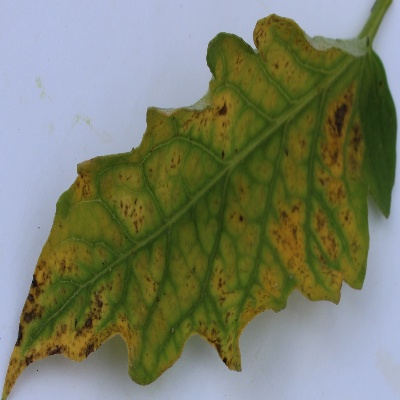
Crop: Tomato
Condition: septoria leaf spot